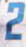
Number: 2